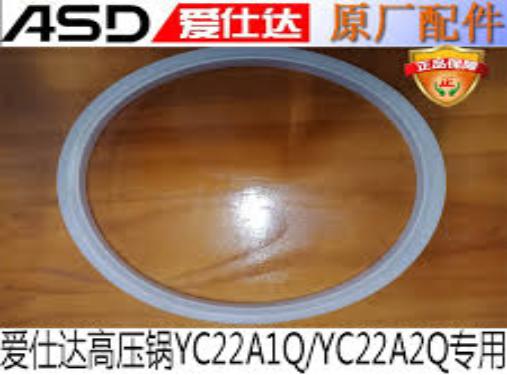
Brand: asd
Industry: Necessities